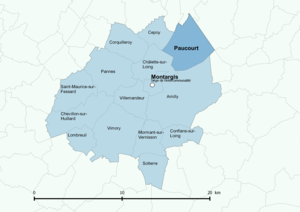
Périmètre de l'fr:Agglomération montargoise et rives du Loing - Positionnement de la commune de Paucourt
Paucourt est une commune française située dans le département du Loiret, en région Centre-Val de Loire.